DeWayne Wise

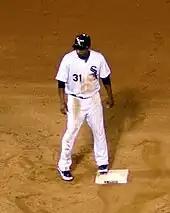
Wise playing for the Chicago White Sox in 2008

After the Reds had opted not to re-sign him and with offers not flooding in, Wise began to explore the possibility of playing in the independent baseball leagues. However, he received a call from Chicago White Sox and signed a minor league deal on March 5, 2008. The Triple-A Charlotte Knights were the next stop on his journeyman career. He was called up the major leagues when Juan Uribe went on the disabled list in May, but was used sparingly before being designated for assignment. When Paul Konerko, the White Sox first baseman went on the disabled list in late July, Wise was selected for promotion, due to his .319 batting average in Charlotte, ahead of prospect Jerry Owens.